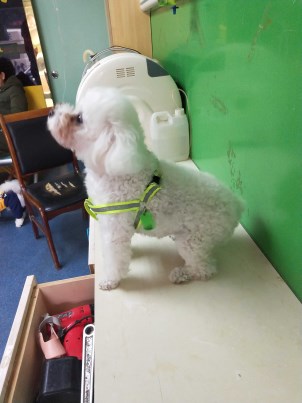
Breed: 3083-n000117-Bichon_Frise